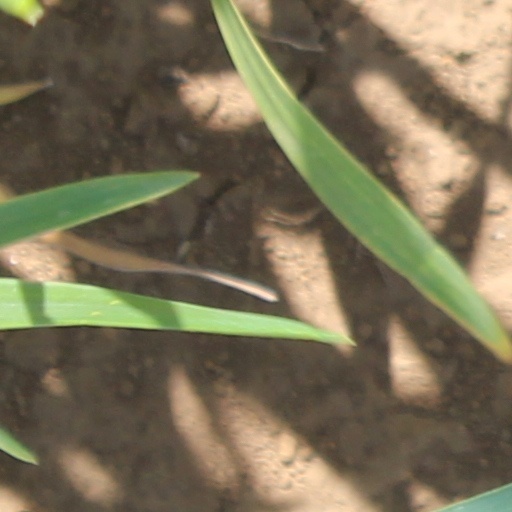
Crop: wheat